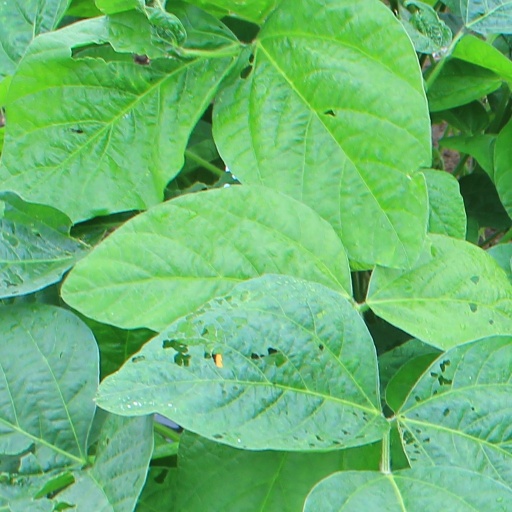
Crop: soybean